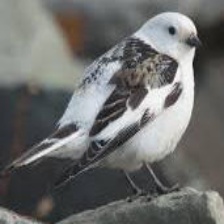
Species: MCKAYS BUNTING
Scientific name: PLECTROPHENAX HYPERBOREUS
ImageNet parent category: indigo_bunting